Tatanka (wrestler)

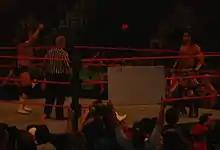
Eugene and Tatanka in the ring during Tatanka's return in August 2005

On August 1, 2005, Chavis returned to "Raw" as a face once again which was intended to be a special one-time appearance to face Eugene in the "Eugene Invitational", a three-minute match with Kurt Angle's Olympic gold medal on the line. Tatanka lost the match when Angle attacked Eugene with 27 seconds remaining, causing a disqualification.